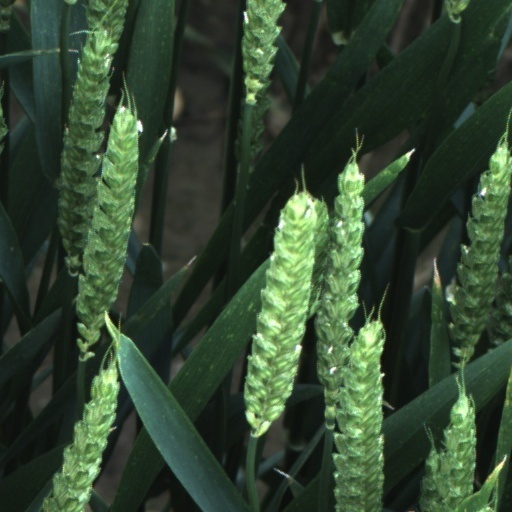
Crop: wheat